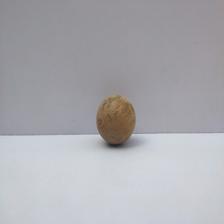
Size: Small